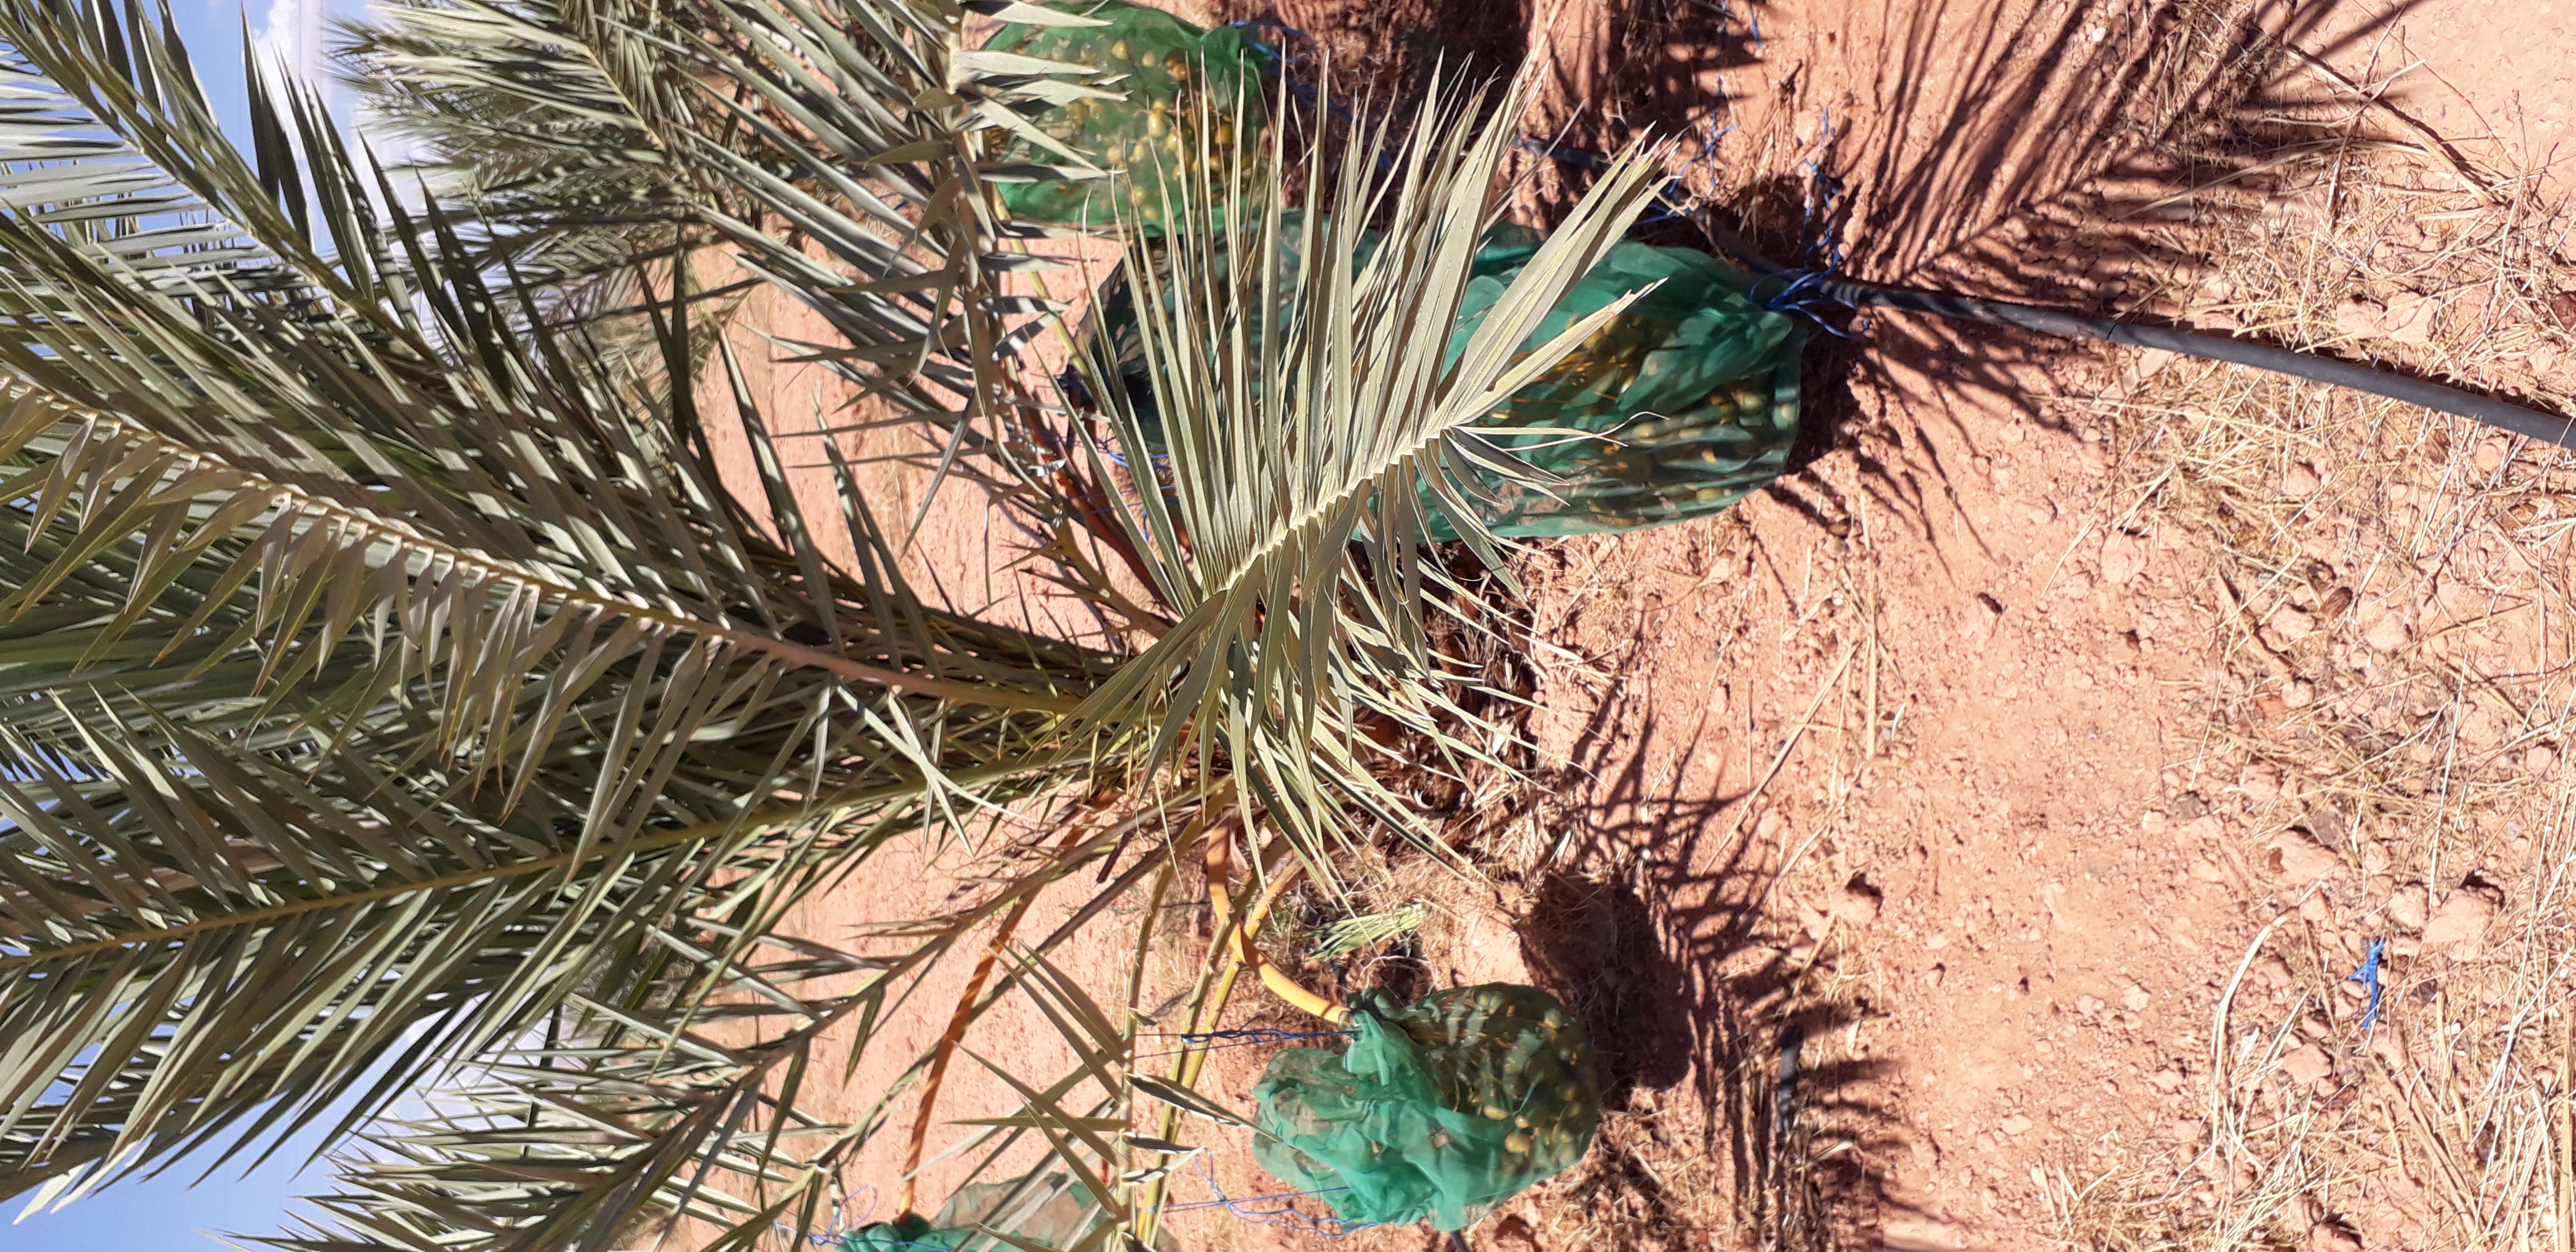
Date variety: Boufagous